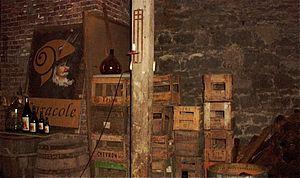
Brasserie Caracole intérieur 2003